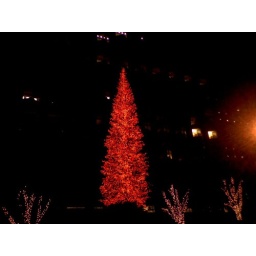
Xmas tree in red